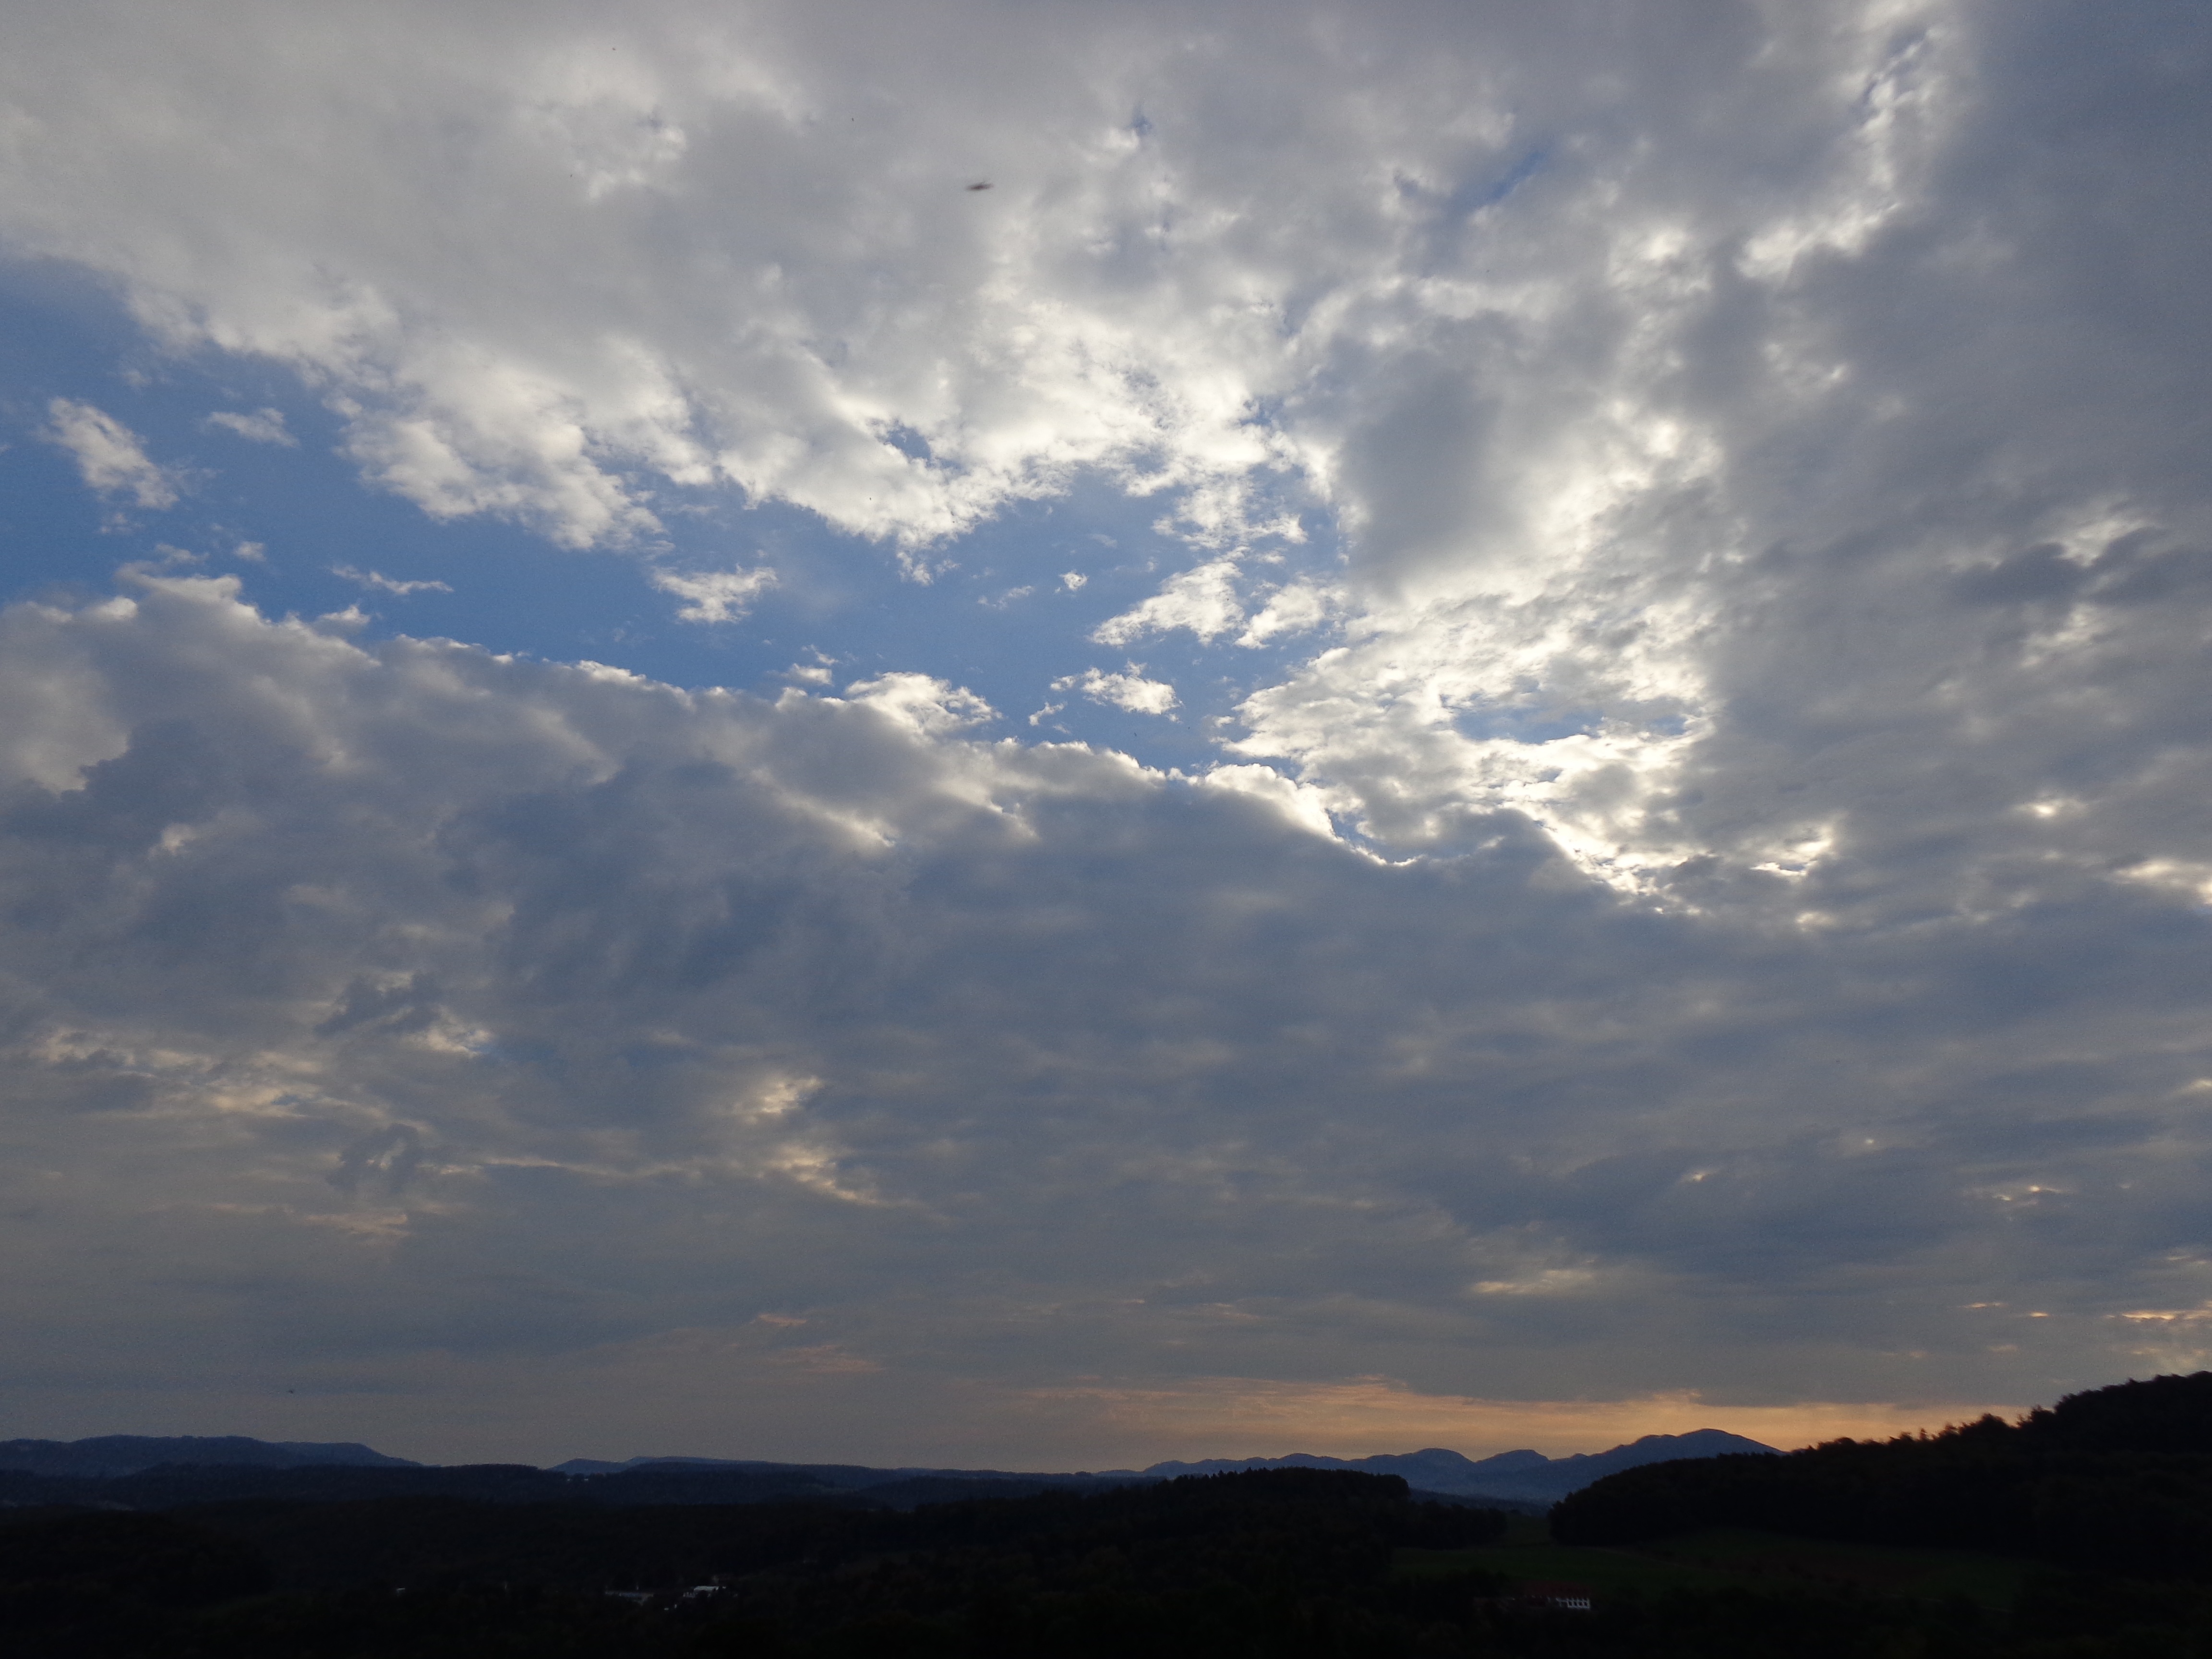
horizon, mountain, cloud, sky, sun, sunrise, sunset, sunlight, morning, hill, dawn, atmosphere, dusk, evening, cumulus, plain, clouds, mood, afterglow, meteorological phenomenon